St. Lawrence Avenue station

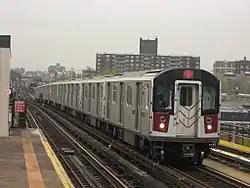
An R142A 6 Express train bypassing the station

The station has three tracks and two side platforms. The center express track is used by the <6> service during weekdays in the peak direction. The 6 local train serves the station at all times. The next stop to the south is Morrison Avenue–Soundview, while the next stop to the north is Parkchester.